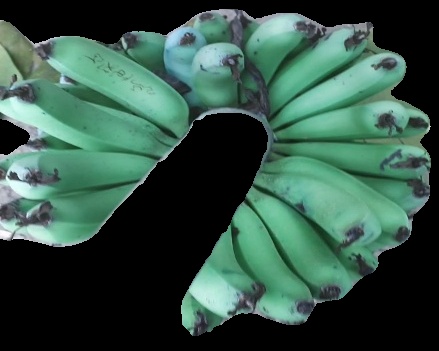
Variety: pachbale
Grade: grade3